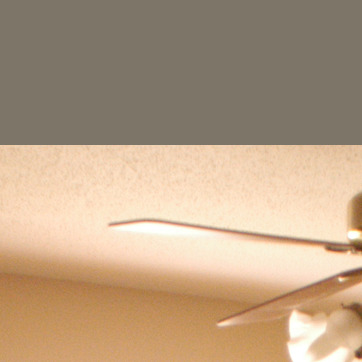
Material: painted